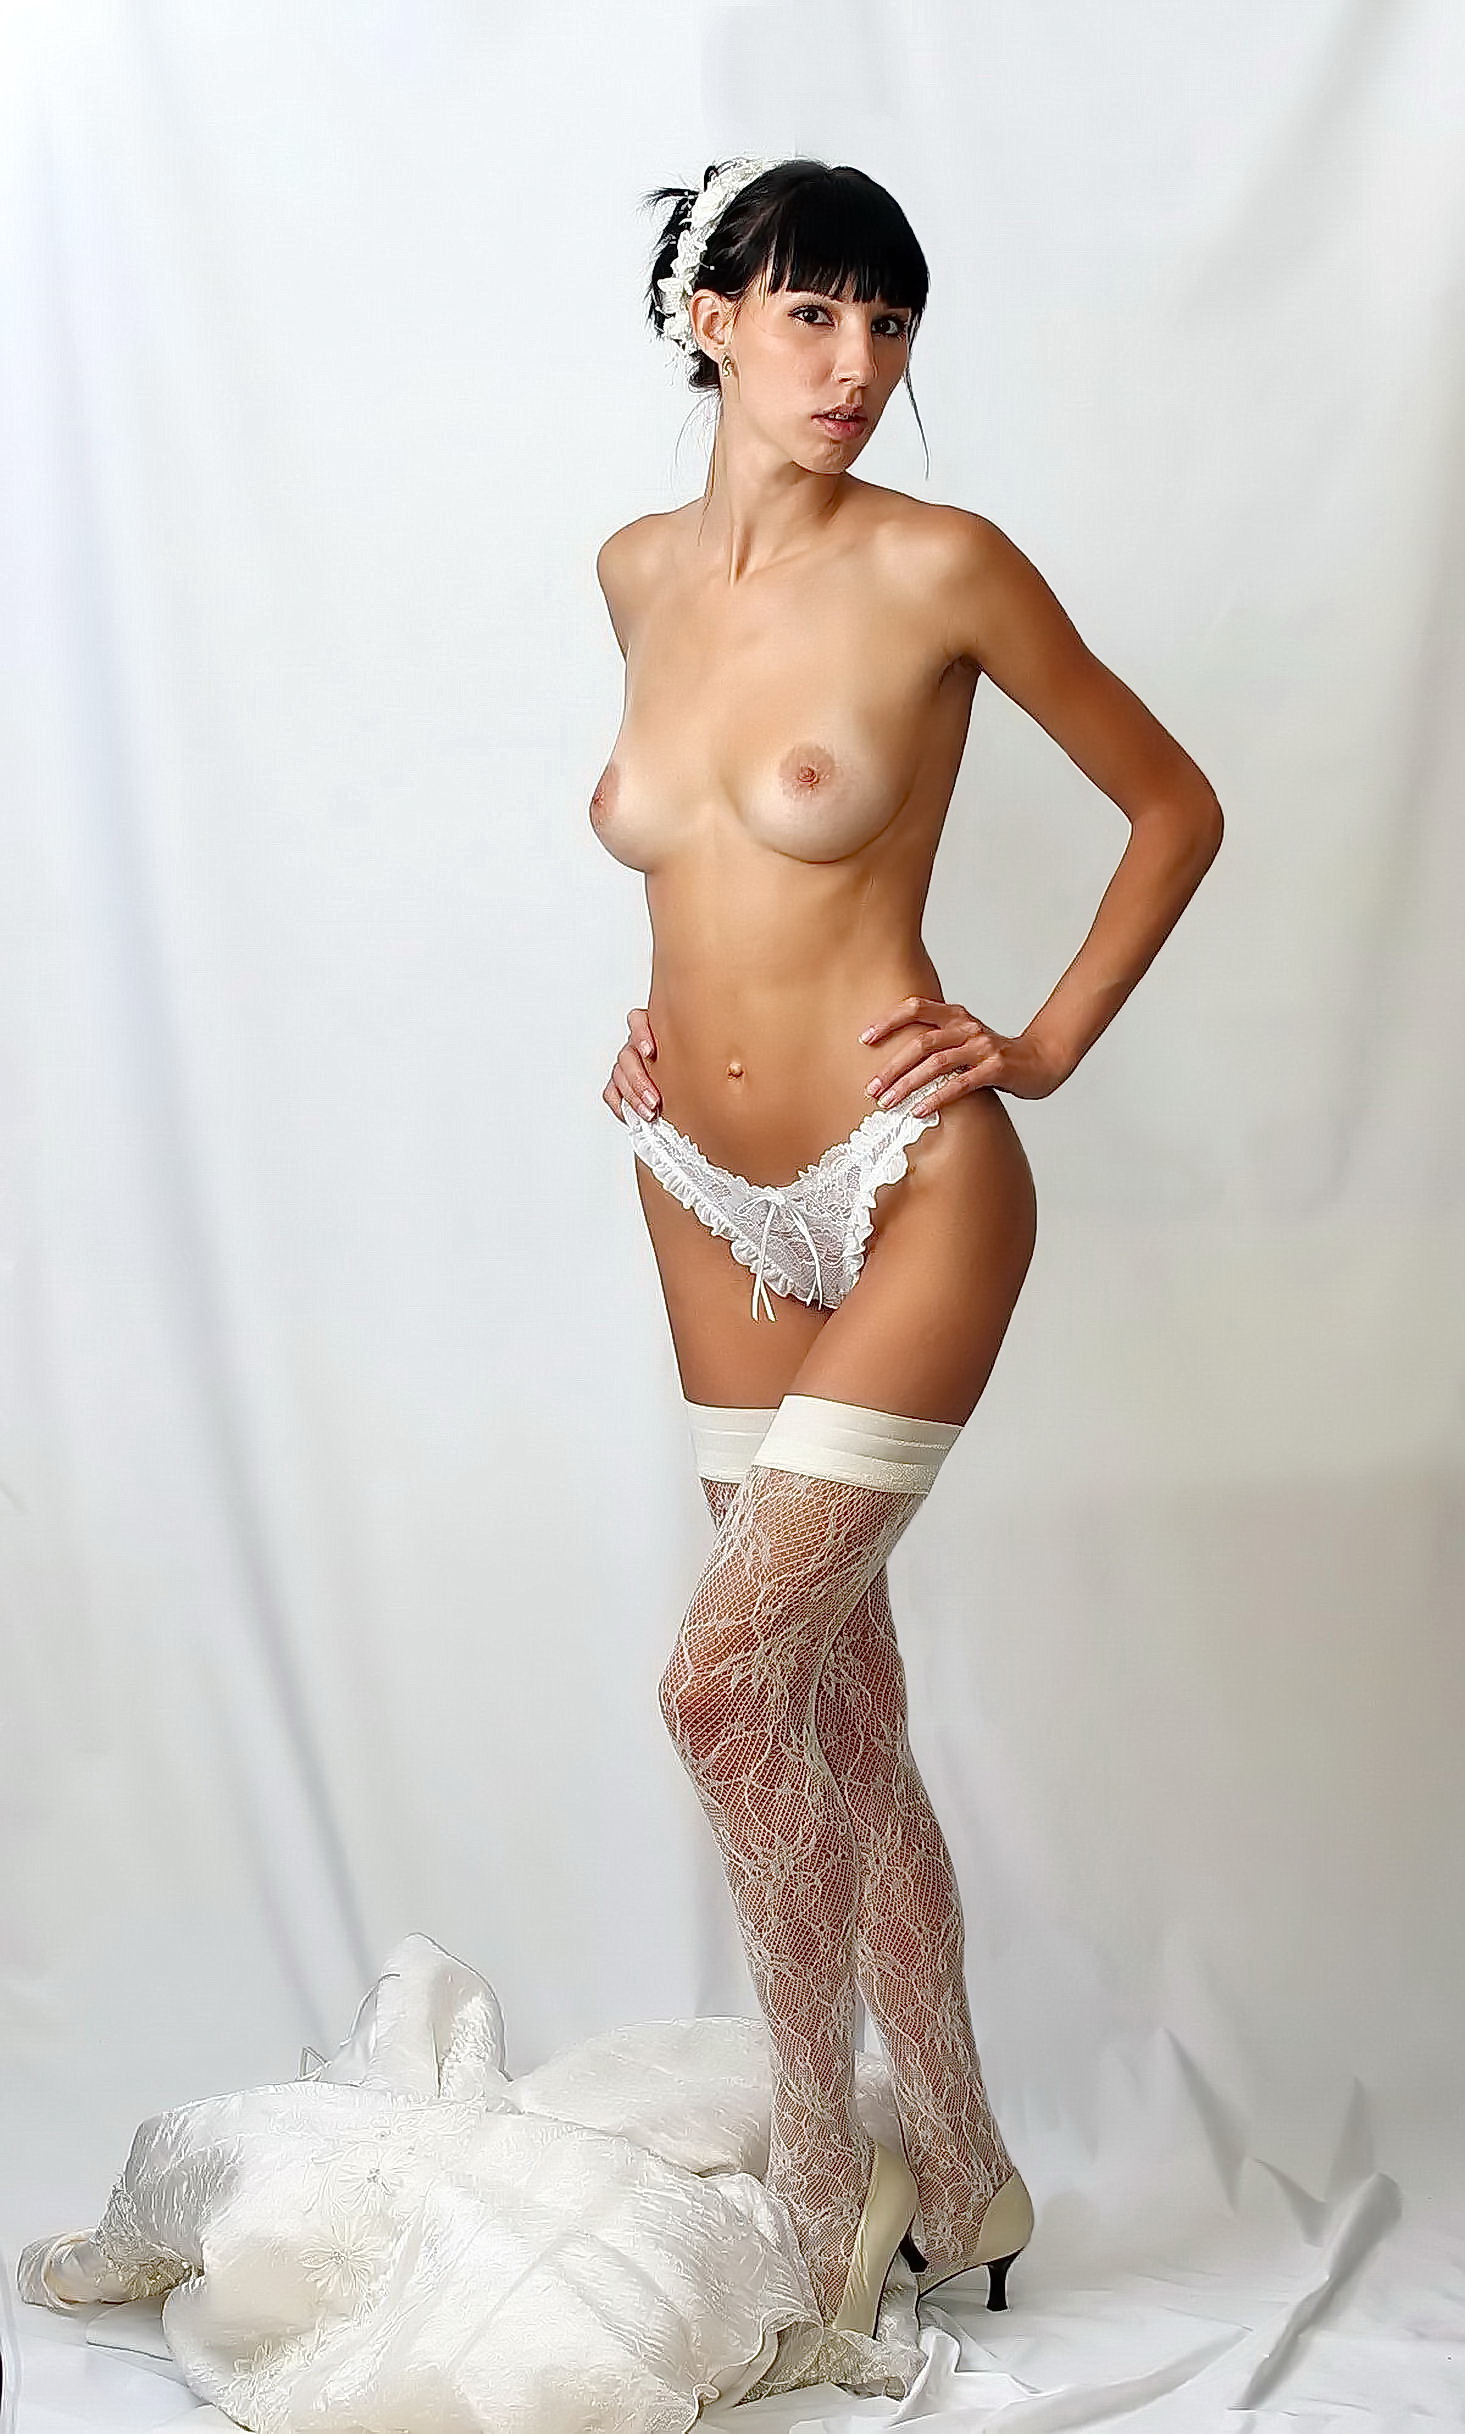
girl, undergarment, thigh, model, leg, stocking, lingerie, black hair, muscle, garter